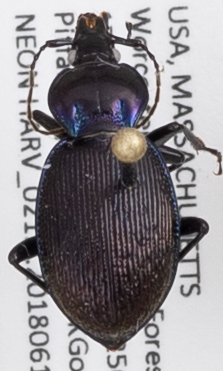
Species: Sphaeroderus stenostomus lecontei
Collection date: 2018-06-19
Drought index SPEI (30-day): -0.9
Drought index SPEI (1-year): -0.54
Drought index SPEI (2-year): -0.8